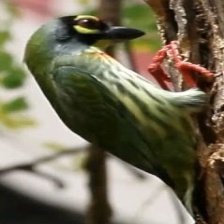
Species: COPPERSMITH BARBET
Scientific name: MEGALAIMA HAEMACEPHALA